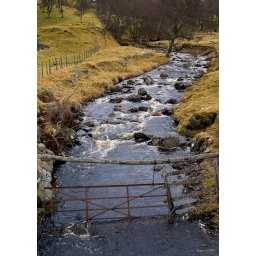
The view from the road bridge over Tarvie Burn